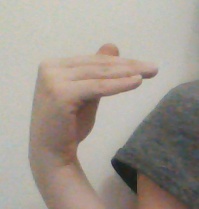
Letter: khaa